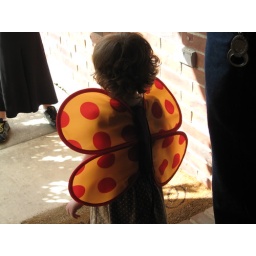
Becky greets the &amp;quot;Girl Scout&amp;quot; at the door in her butterfly wings ;)